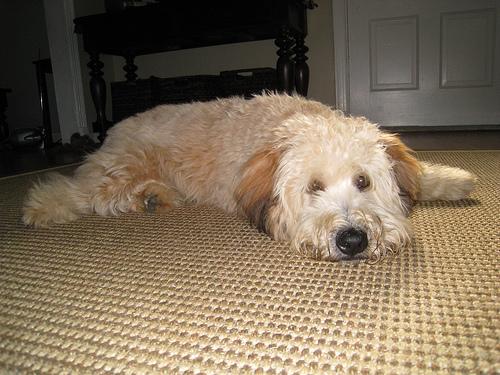
Breed: wheaten terrier